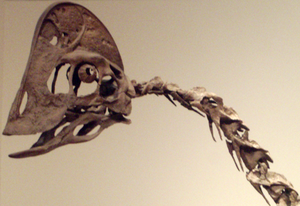
La formation de Horseshoe Canyon fait partie du groupe d'Edmonton, une formation stratigraphique datant de la fin du Crétacé supérieur. Elle se trouve à 17 km au sud-ouest de Drumheller près de la ville d'Edmonton dans l'ouest du Canada. Elle a un diamètre d'environ 3 km et une épaisseur de 230 m. La formation de Horseshoe Canyon se compose de mudstones, de grès et d'argiles riches en charbons. On y retrouve un nombre important d'anciens milieux qui s'y sont succédé comme des plaines inondables, des estuaires et des tourbières et qui ont abouti à la conservation d'une grande diversité de fossiles.
Les Caenagnathidae sont une famille éteinte de dinosaures théropodes ressemblant à des oiseaux, appartenant au clade des Oviraptorosauria, nom attribué à l'origine à un ordre d'oiseaux incapables de voler par Charles Hazelius Sternberg en 1940. Ils ont vécu au cours du Crétacé supérieur en Amérique du nord et en Asie.